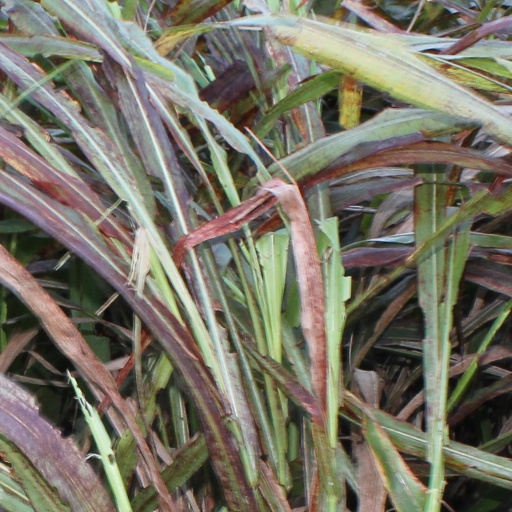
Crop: sorghum